Question: Where is the ball going?
Tambaya: Ina kwallon zaije?
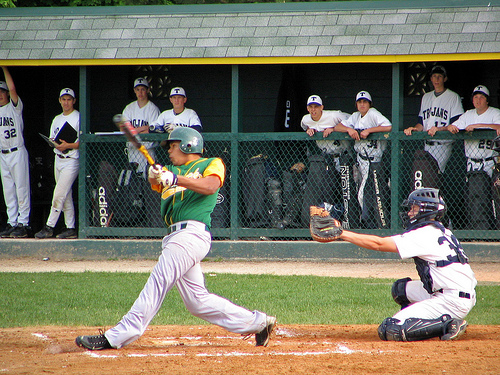
Answer: To the catcher.
Amsa: Zuwa ga mai kamawa.